Gerrit Dou

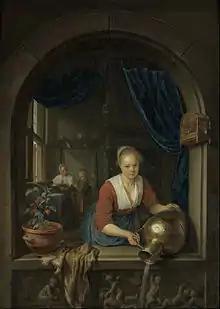
"Maid at the Window",

A considerable amount was written about Dou in his own lifetime; for instance, Philips Angels praises Dou in his "Lof der Schilderkunst" for his imitation of nature and his visual illusions. Angels also stresses how Dou's paintings expressed the paragone debate current around that time. The debate was an ongoing competition between painting, sculpture and poetry as to which was the best representation of nature. It was especially popular in Leiden where the painters were seeking to obtain the rights of a guild from the town council in order to have laws for their economic protection.